Veronica Cartwright

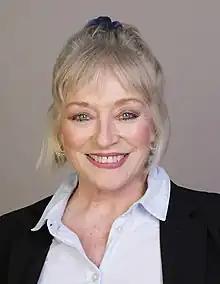
Cartwright in 2022

Veronica Cartwright (born April 20, 1949) is an American actress. She appeared in science fiction and horror films, and has three Primetime Emmy Award nominations. Her younger sister is actress Angela Cartwright.